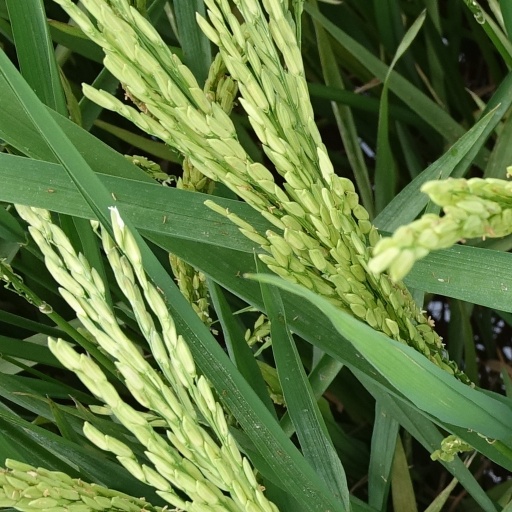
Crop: rice